Ryan Binse

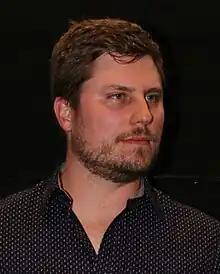
Binse in 2019

Ryan William Binse is an American film producer and United States Navy veteran who produced the films "Project MKHEXE" (2025), "South of 8" (2016), "A Rodeo Film" (2019), and "We All Die Alone" (2021). He served in the U.S. Navy from 2005–2016 before his career in film production through the UCLA Extension and AFI Conservatory.